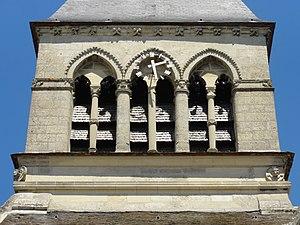
L'église Saint-Étienne est une église catholique paroissiale située à Clairoix, dans l'Oise, en France. Elle a probablement été construite à partir du début du XIIIᵉ siècle, mais les profonds remaniements à partir du XVIᵉ siècle et la simplicité de son architecture ne permettent plus de reconstituer avec certitude l'évolution de l'édifice au fil des siècles. Ainsi, l'on ignore si les bas-côtés de la nef ont jamais été mis en œuvre, et comment s'explique l'enchevêtrement d'éléments gothiques et Renaissance sur l'étage de beffroi du clocher, qui se distingue du reste de l'édifice par son élégance, et n'a pas son pareil dans les environs. Il paraît seulement probable que l'actuelle croisée du transept était initialement une première travée droite du chœur, et que les actuels croisillons n'ont été ajoutés qu'à la période gothique flamboyante. Sous cette même campagne, toutes les voûtes sont refaites. Leurs clés de voûte délicatement sculptées font le principal intérêt de l'intérieur de l'église, hormis le mobilier.